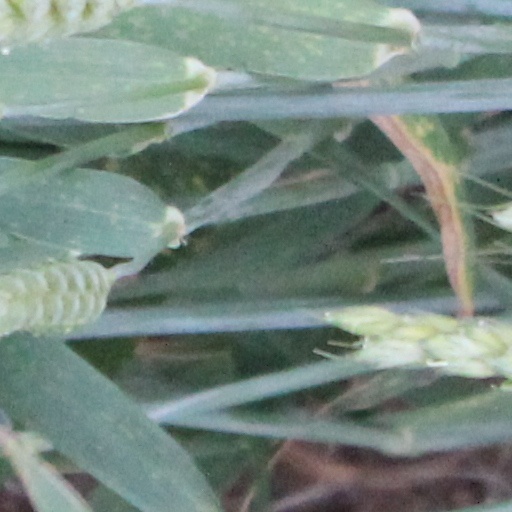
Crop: wheat